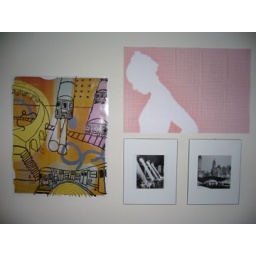
pics above my sofa - pink, orange and NYC make me happy